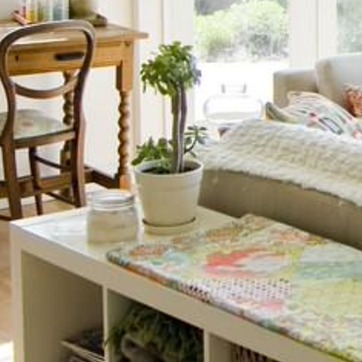
Material: ceramic